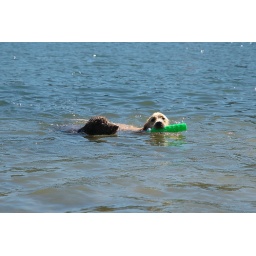
calla & miles swimming in lake serena-06 7-28-07